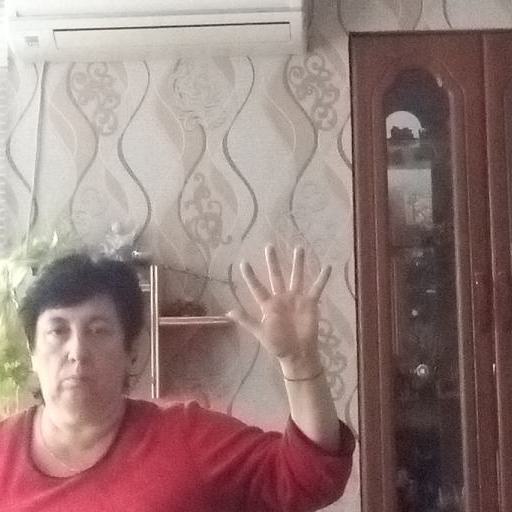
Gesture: palm